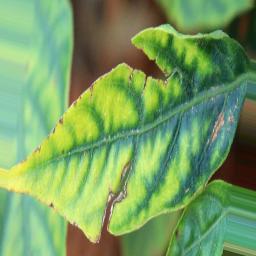
Label: nutritional